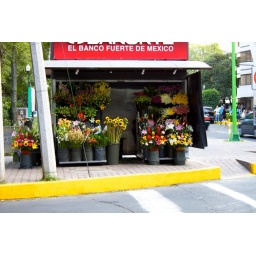
A colorful flower shop in the street